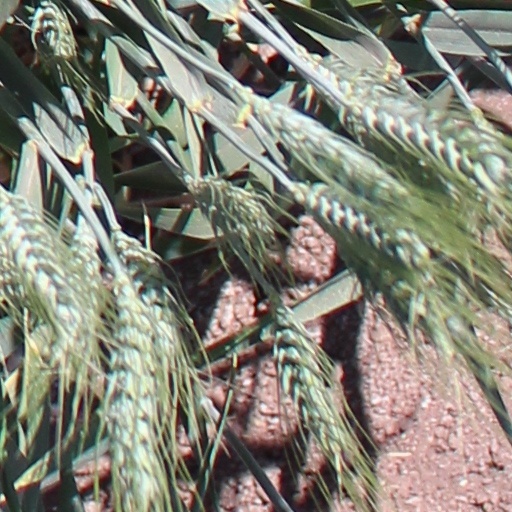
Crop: wheat